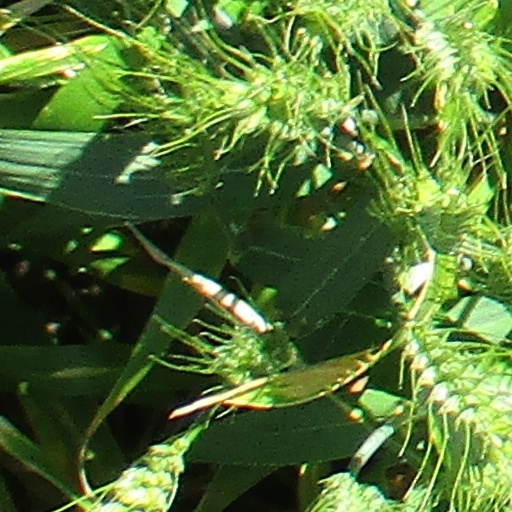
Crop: wheat